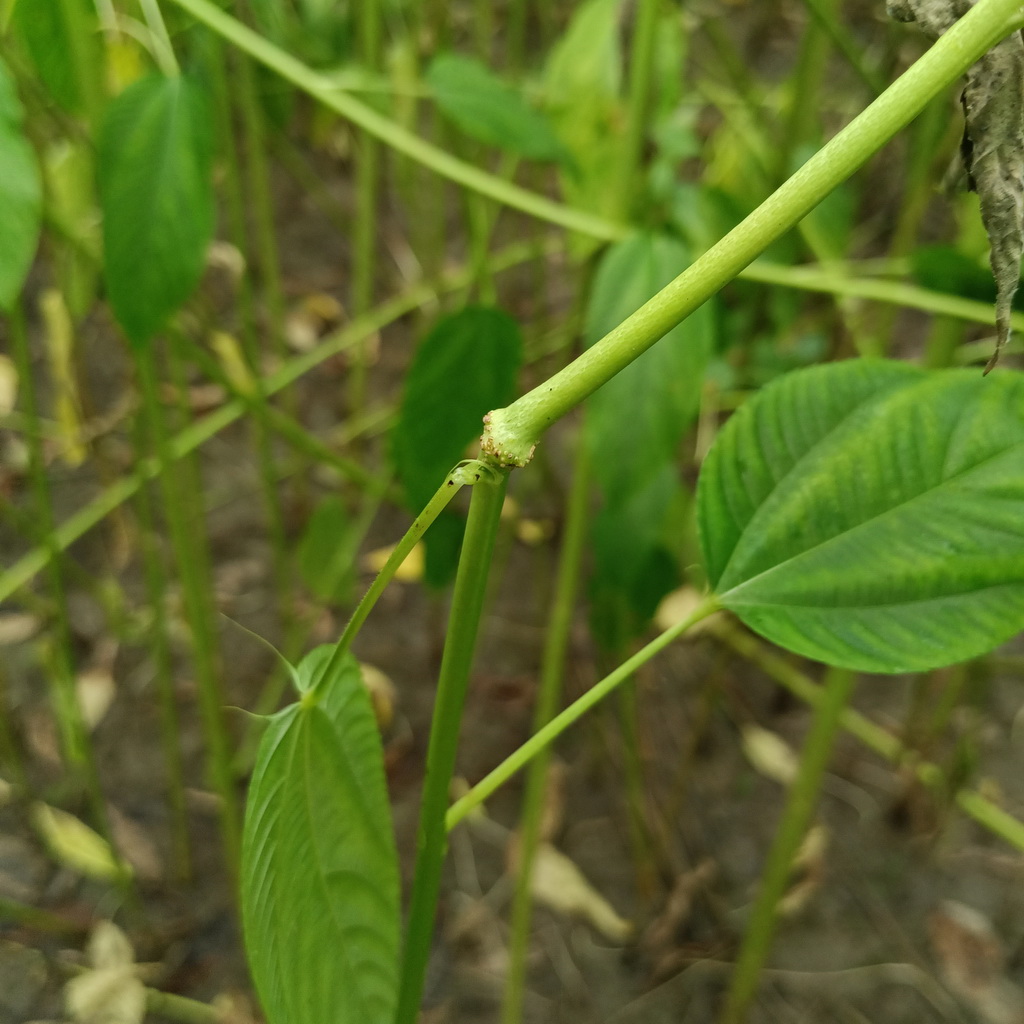
Label: Dieback